New Year's Revolution (2024)

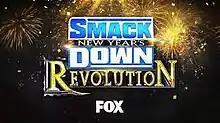
"SmackDown": New Year's Revolution poster

The 2024 New Year's Revolution (marketed as "SmackDown": New Year's Revolution) was the fourth New Year's Revolution professional wrestling event produced by WWE, and the first to air as a television special. It was held for wrestlers from the promotion's SmackDown brand division. The event took place on January 5, 2024, at the Rogers Arena in Vancouver, British Columbia, Canada, and aired as a special episode of "Friday Night SmackDown" on Fox. The broadcast concluded WWE's week-long programming of New Year's-themed shows called New Year's Knockout Week. New Year's Revolution was previously held as a Raw-exclusive pay-per-view event from 2005 to 2007, in turn marking the first SmackDown-branded New Year's Revolution as well as the first to broadcast on any outlet since the 2007 event; a series of eight WWE Live shows titled the New Year's Revolution Tour was held in early 2020, but these were dual-branded non-televised events.